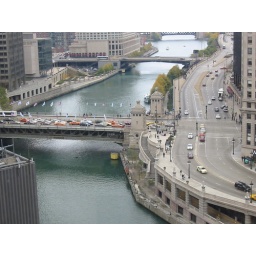
This is the view from my dad's office building that will shortly be destroyed by the construction of the Trump Tower.